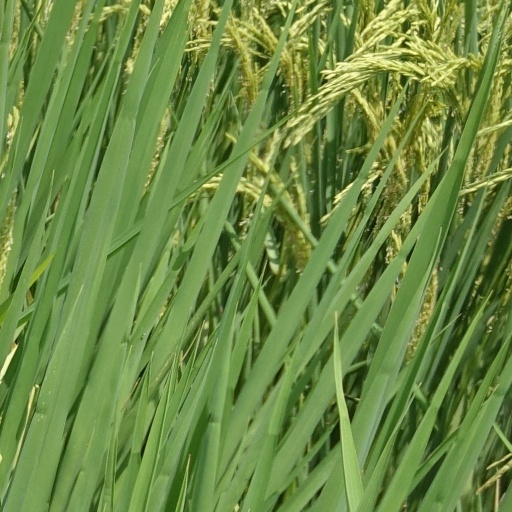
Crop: rice